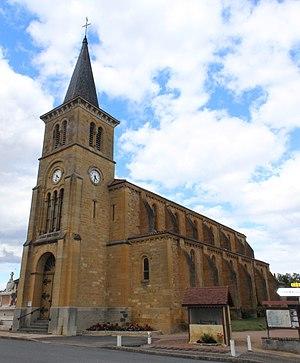
Église Saint-Julien d'Artaix.
Artaix est une commune française rurale située dans le département de Saône-et-Loire en région Bourgogne-Franche-Comté.